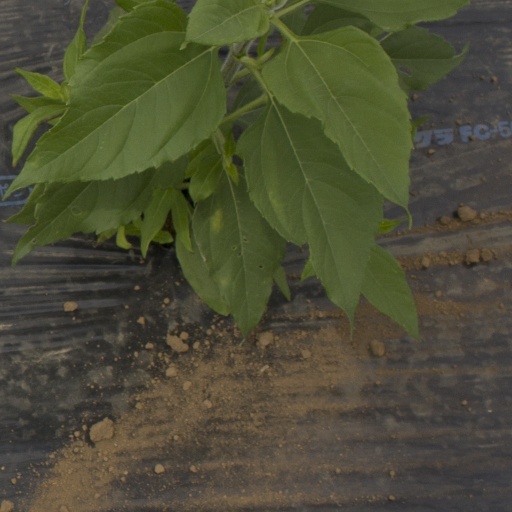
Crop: Jerusalem artichoke